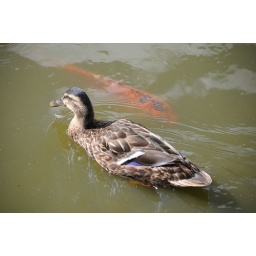
duck and a fish in pond at walton gardens